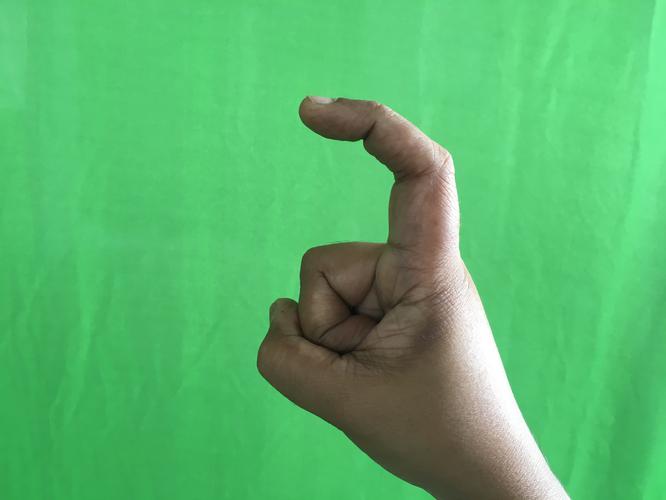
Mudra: Tamarachudam
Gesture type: single_hand